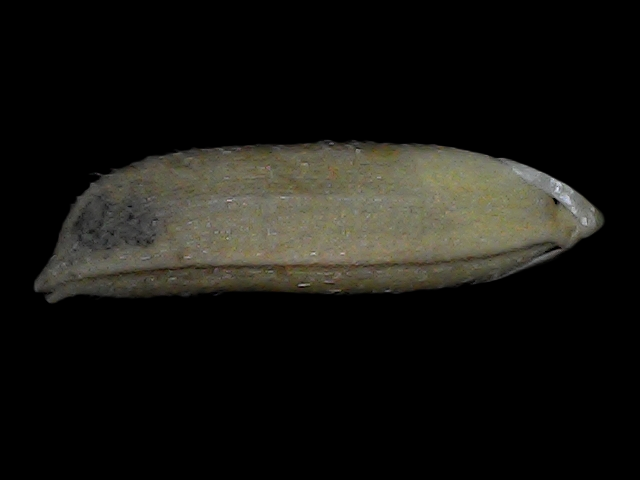
Rice variety: Bd87